Justin Wright-Foreman

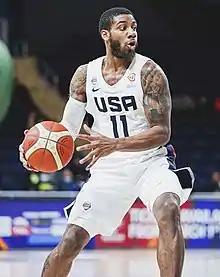
Wright-Foreman with U.S. national team in 2022

Justin Jamel Wright–Foreman (born October 27, 1997) is an American professional basketball player for Iraklis of the Greek Basketball League. He played college basketball for the Hofstra Pride. He was drafted by the Utah Jazz with the 53rd overall pick in the 2019 NBA draft.